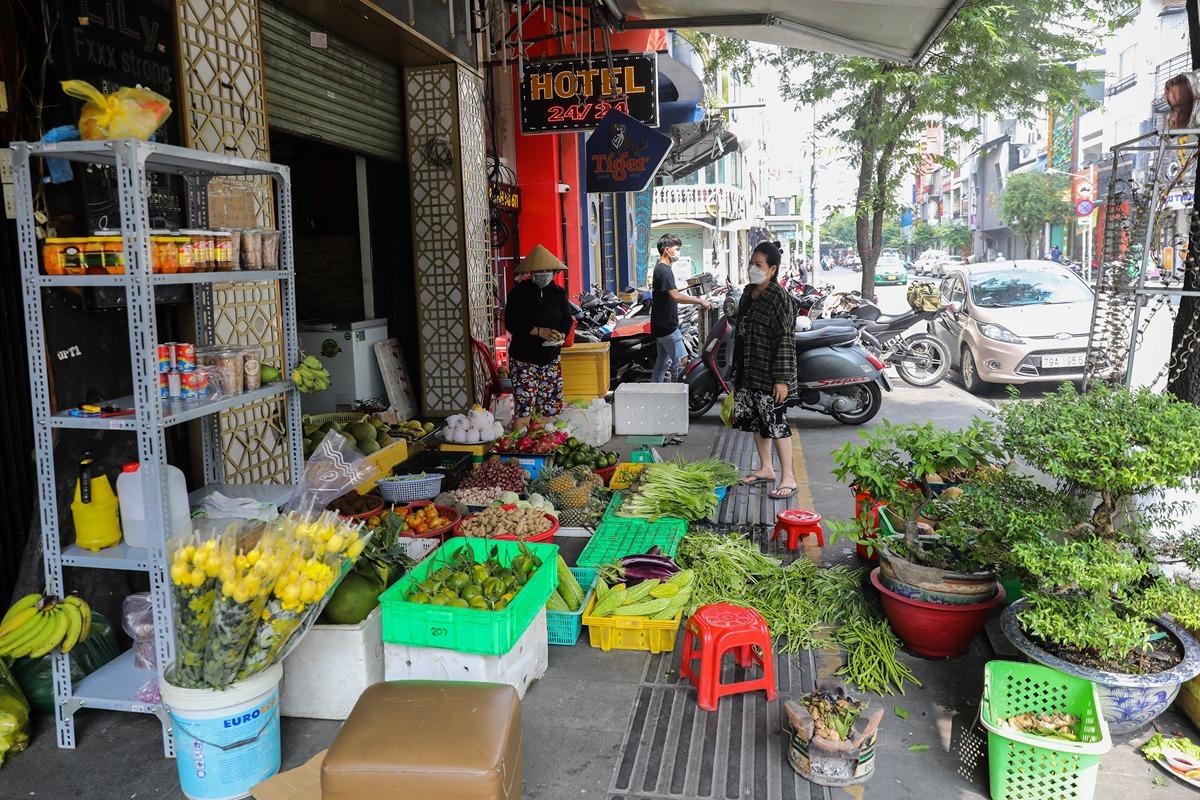
có nhiều loại hoa quả được trưng bày ở quầy hàng trên vỉa hè